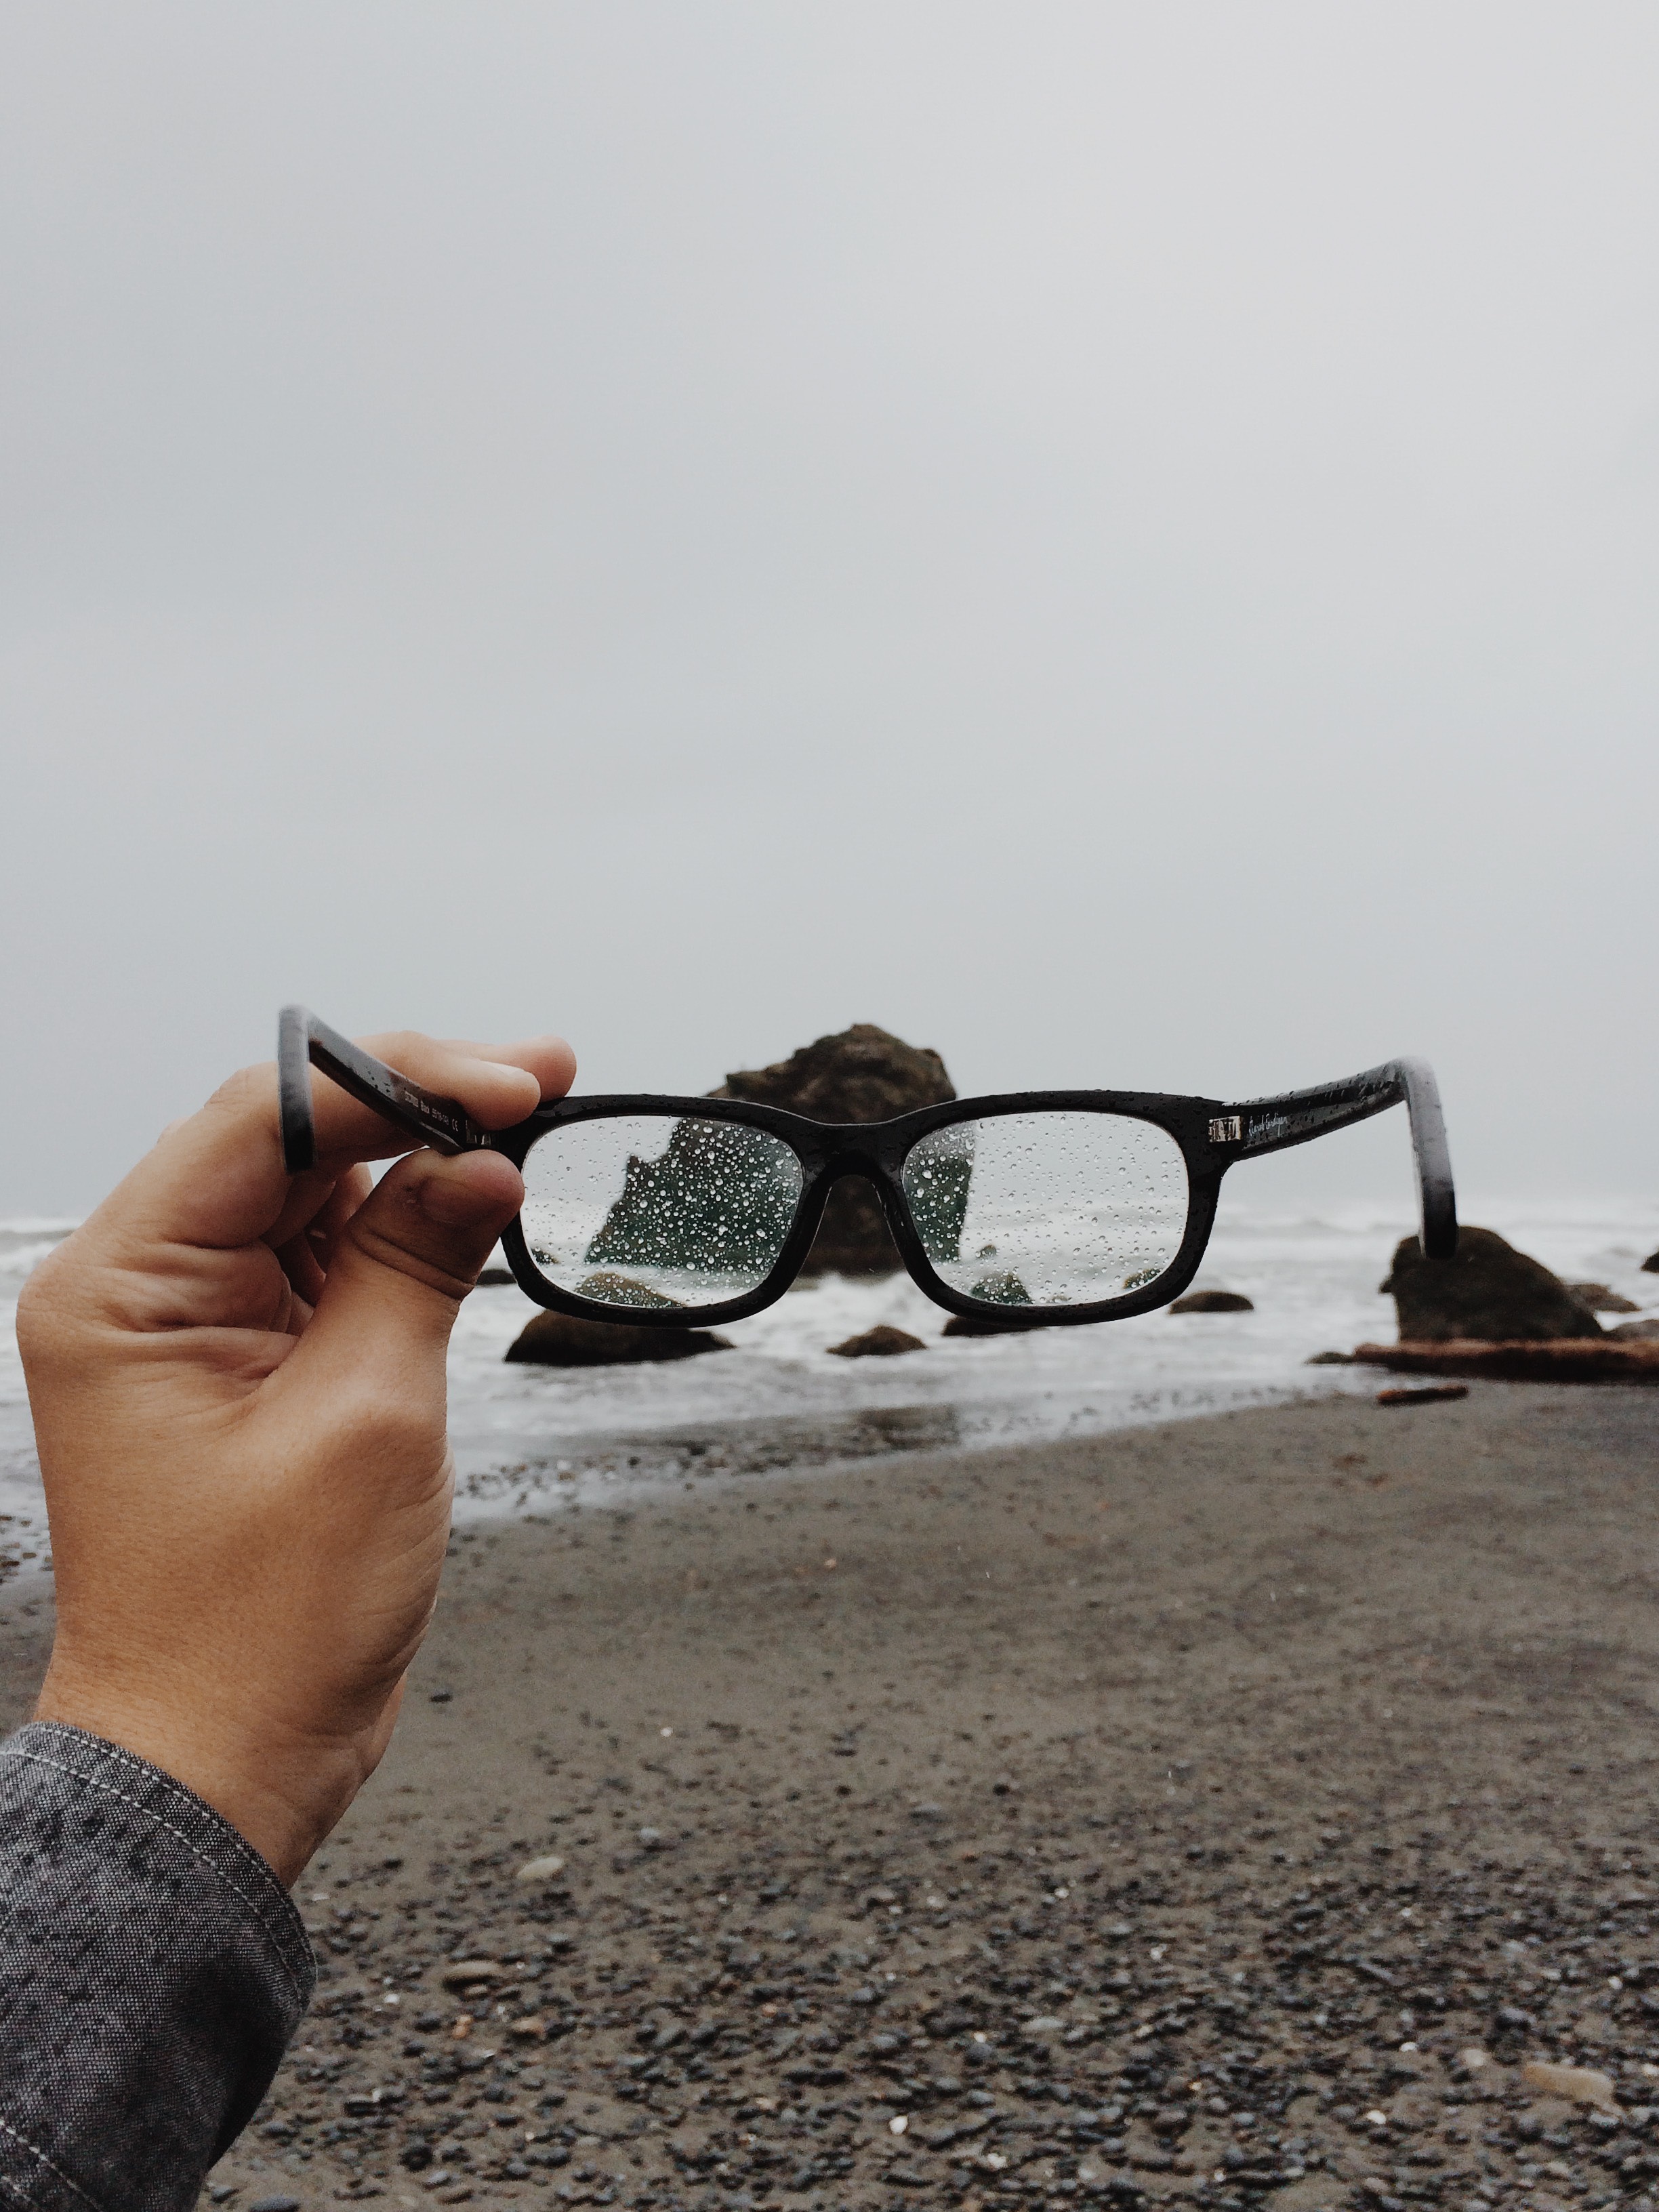
hand, beach, sea, water, sand, rock, ocean, rain, shore, wet, leg, spring, weather, black, rocks, grey, stones, waves, hands, sunglasses, glasses, photograph, eyewear, eye glasses, vision care